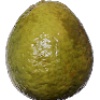
Label: guava